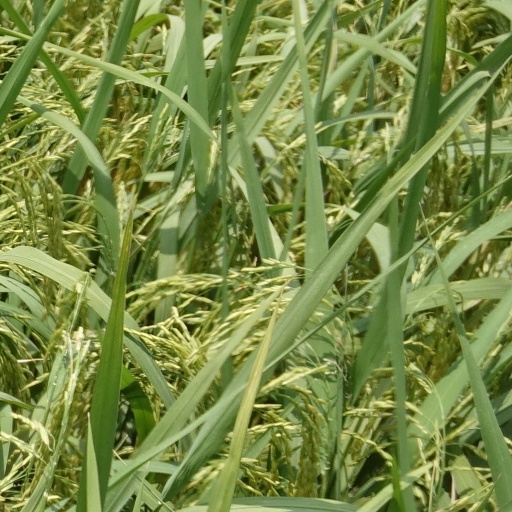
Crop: rice